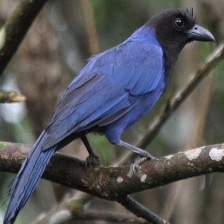
Species: AZURE JAY
Scientific name: CYANOCORAX CAERULEUS
ImageNet parent category: jay